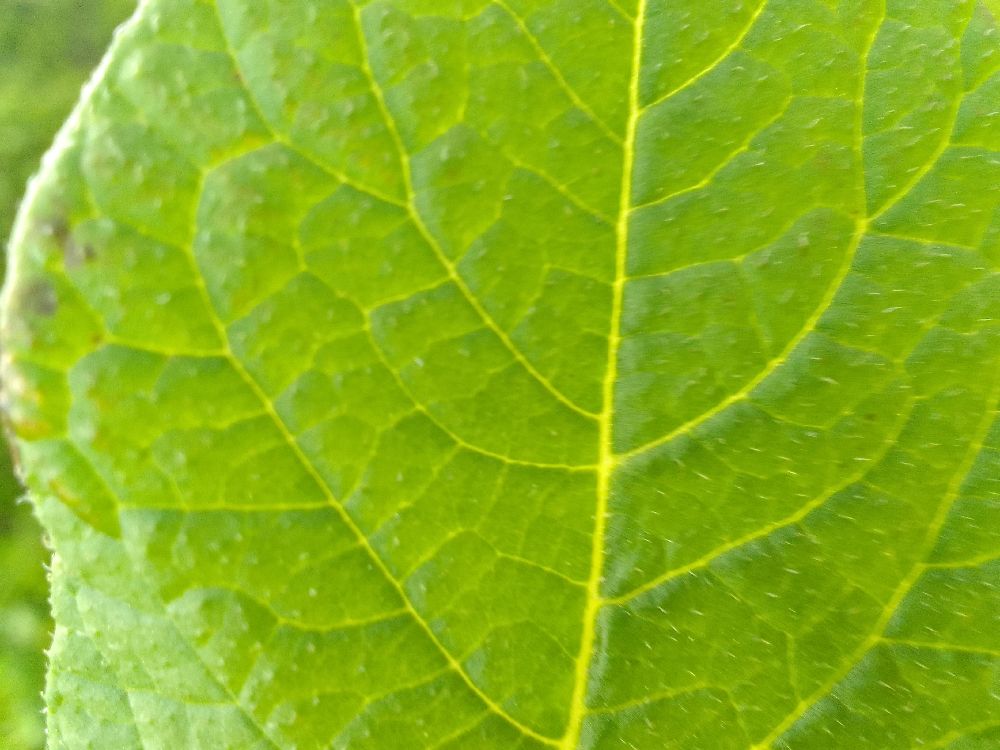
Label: Healthy